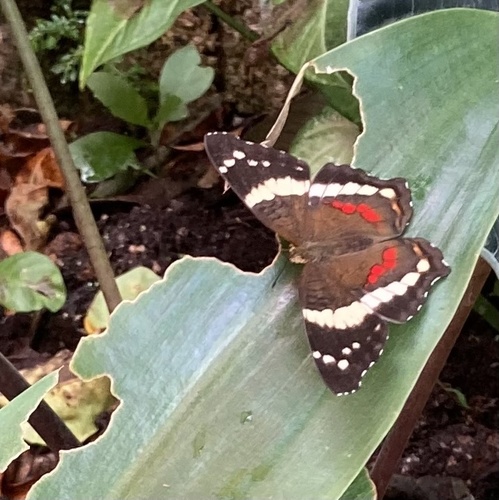
Scientific name: Anartia fatima
Common name: Banded peacock
Family: Nymphalidae
Order: Lepidoptera
Pollinator type: Primary pollinator
Habitat: Open areas and gardens
Geographic range: South America
Conservation status: Least Concern